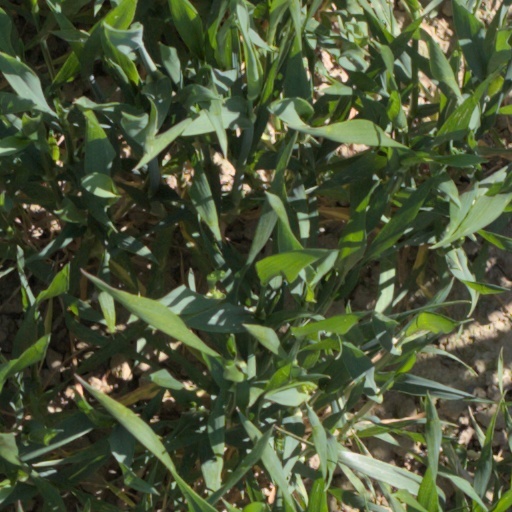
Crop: wheat